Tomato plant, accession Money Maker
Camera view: horizontal (90 deg, fisheye); turntable rotation: 0 degrees
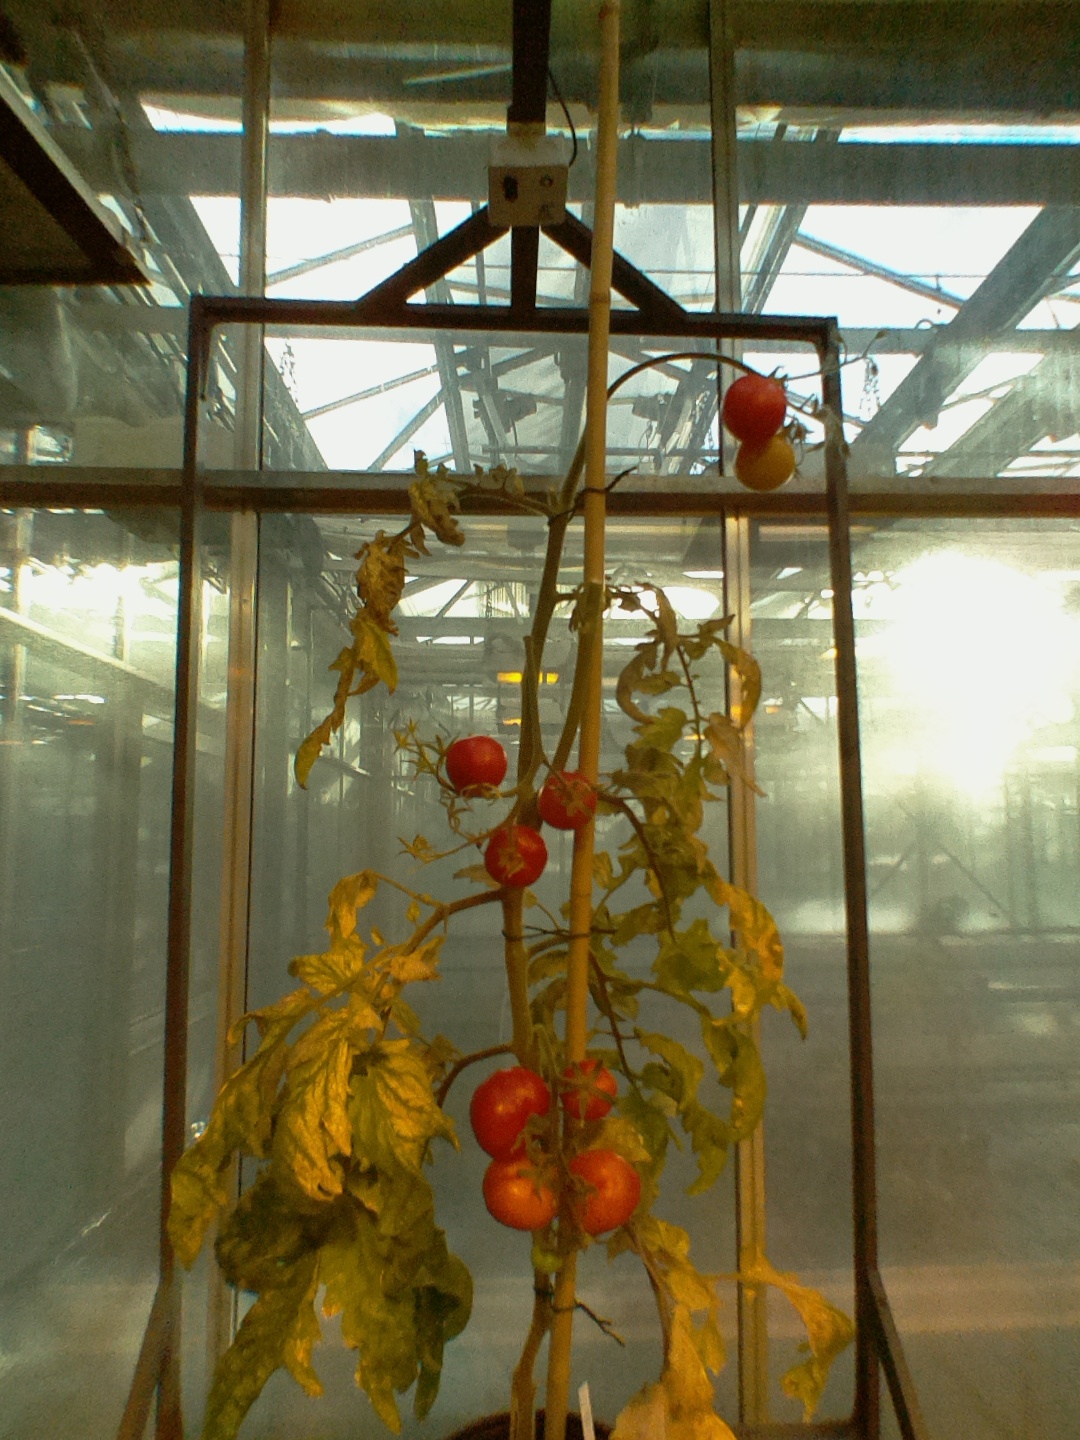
BBCH growth stage 89: 90%-100% of fruits show typical fully ripe color